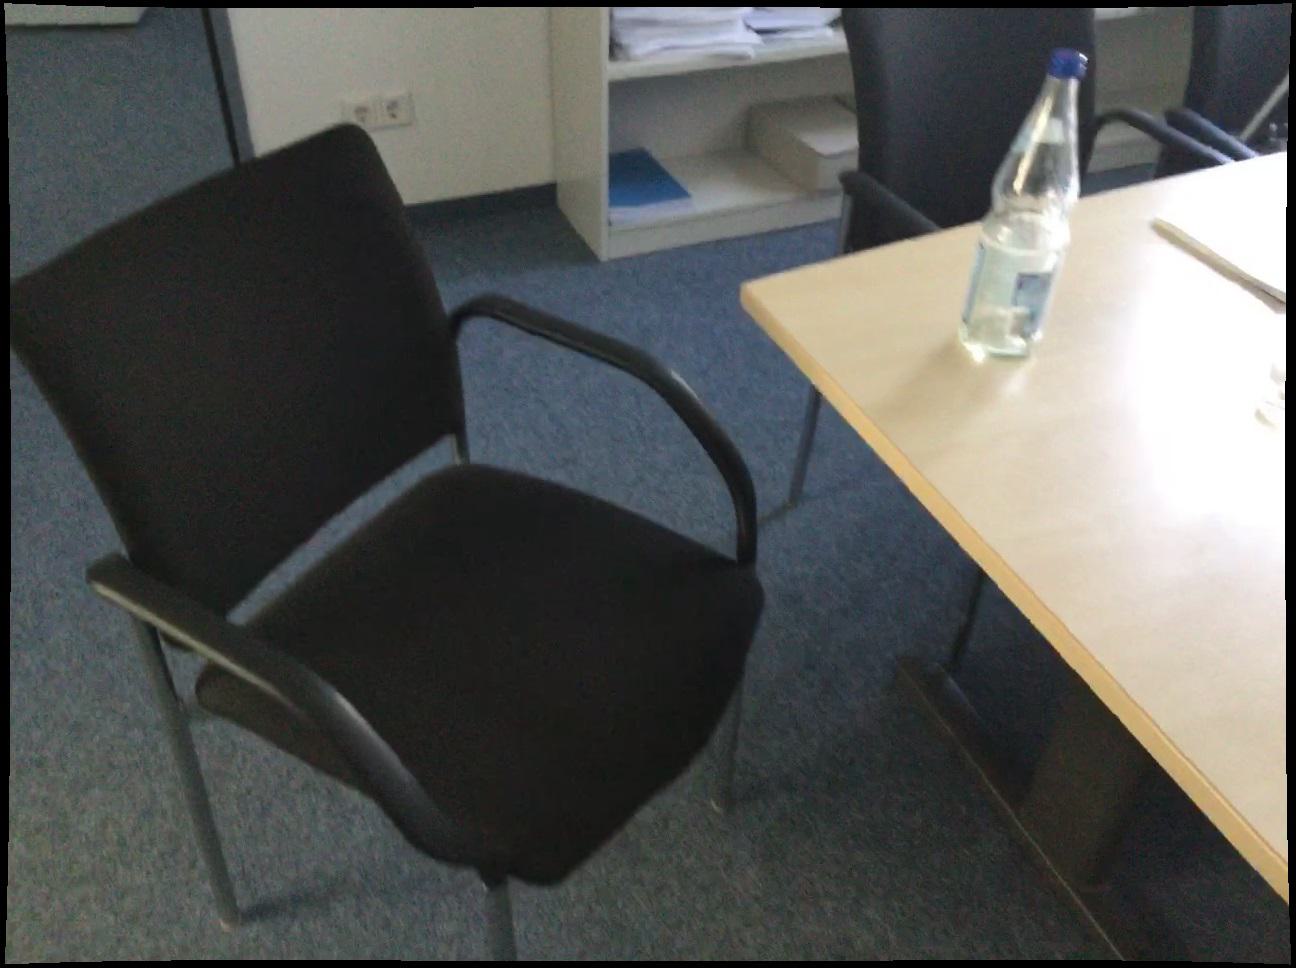
Question: Is the doorframe in front of the table from the second object's perspective? Final answer should be yes or no.
Answer: No